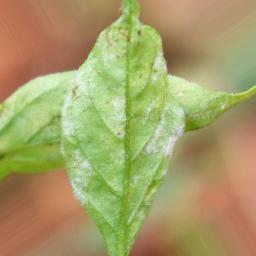
Label: powdery mildew